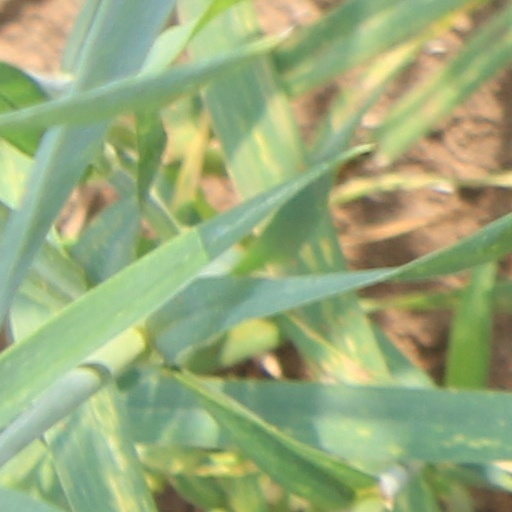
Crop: wheat